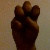
The image shows a hand gesture representing the letter 'E' in Indian Sign Language.